Moscow State Conference

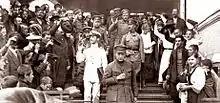
Participants in the Moscow State Meeting in front of the Bolshoi Theater. In the foreground – Alexander Kerensky

The State Conference in Moscow (Moscow State Conference) (also known as Moscow Council of the Conference of Public Figures) was an all-Russian political forum convened by the Provisional Government. The meeting was held in Moscow on 12-15 August (O.S.) 25–28 August, 1917 (N.S.). The meeting was convened by Kerensky's Second Government and attended by actual and former Duma members, representatives of all major political parties, commercial and industrial organizations, the unions, army and academic institutions, to inform Russian citizens about the political situation in the country and to unite the forces supporting it among different layers and groups of Russian society.